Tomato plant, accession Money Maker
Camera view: horizontal (90 deg, fisheye); turntable rotation: 300 degrees
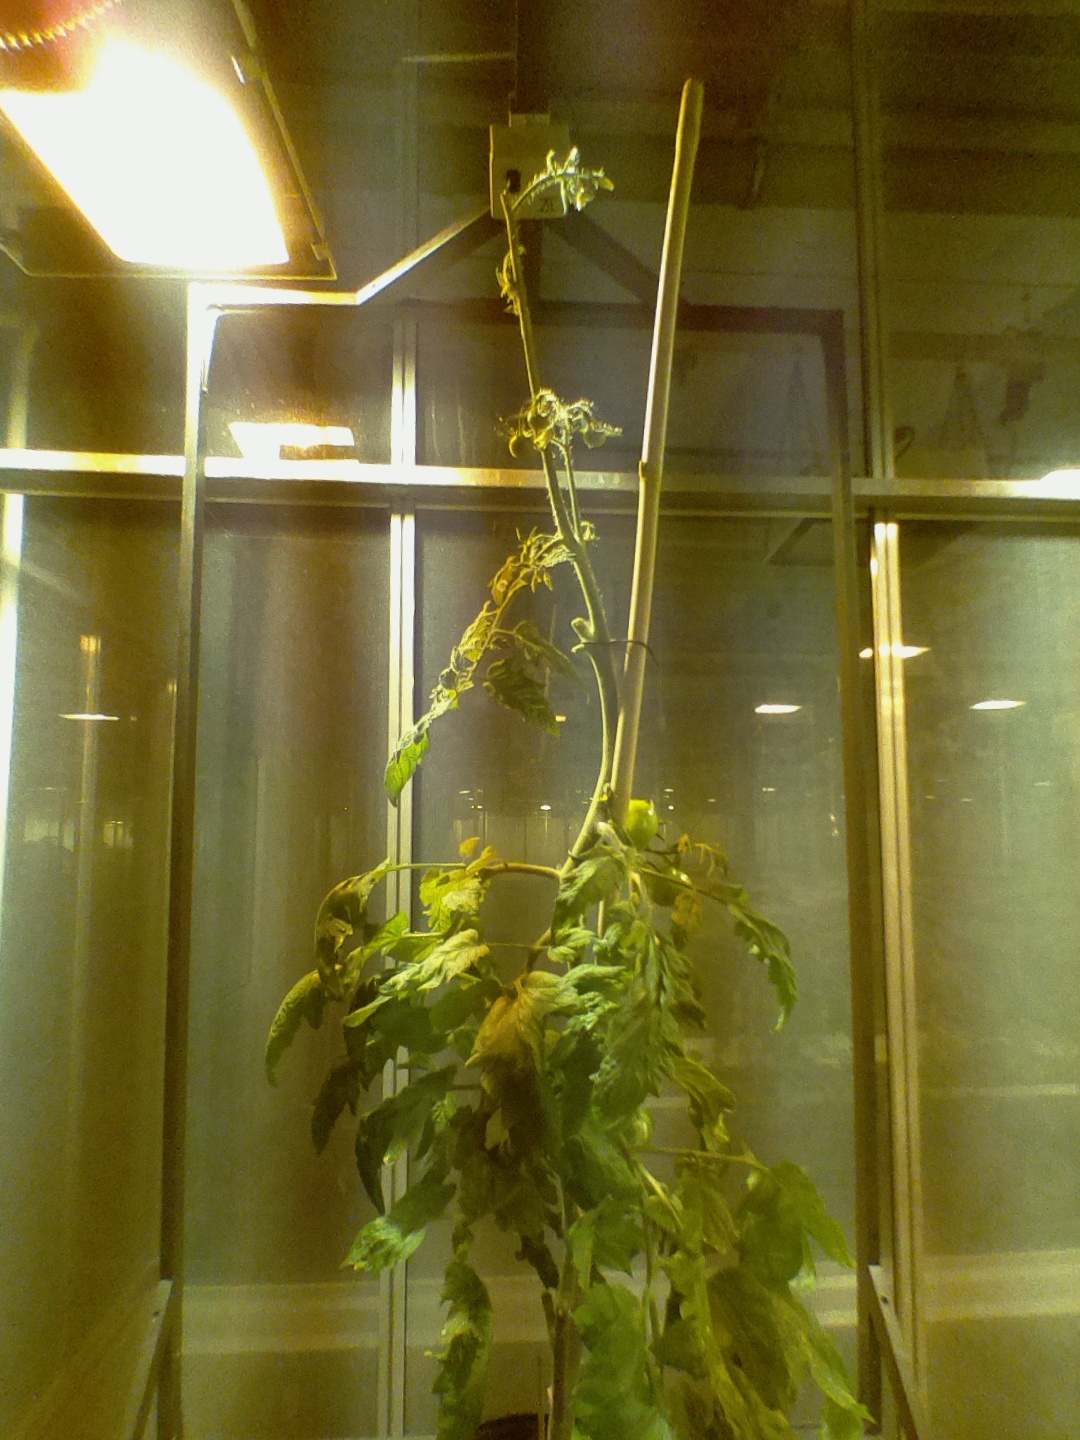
BBCH growth stage 75: 50%-60% of final fruit size